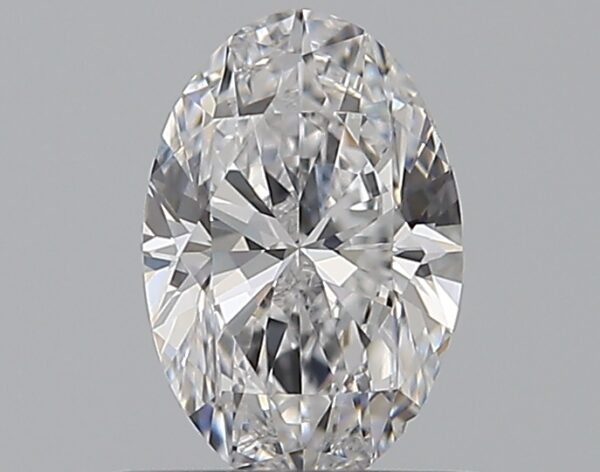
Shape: oval
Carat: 0.5
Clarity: VS2
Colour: D
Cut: EX
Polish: EX
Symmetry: VG
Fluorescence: N
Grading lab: GIA
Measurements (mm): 6.51 x 4.3 x 2.72